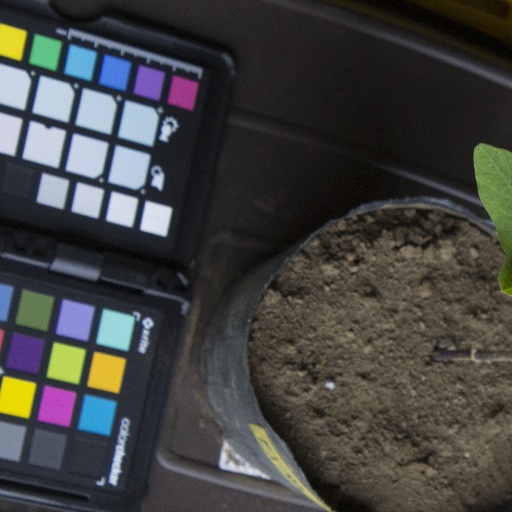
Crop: soybean